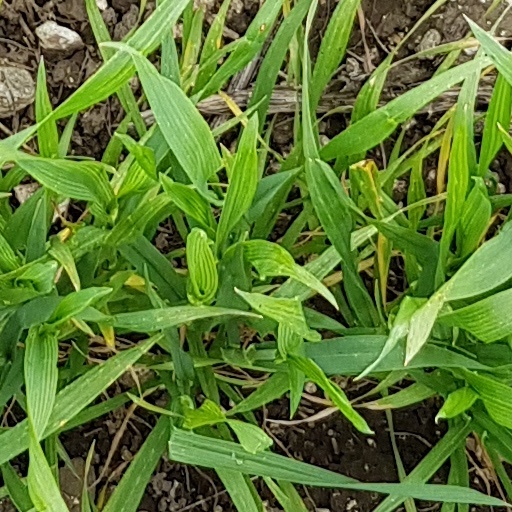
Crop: wheat